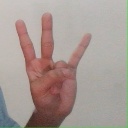
अक्षर: क्ष